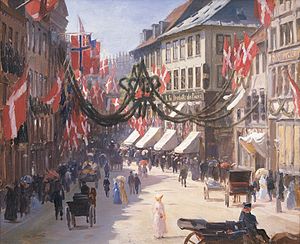
Vimmelskaftet (København)
Otto Bache: Der flages, sommerdag i Vimmelskaftet, efter 1892, Loeb Danish Art Collection.
Der flages, sommerdag i Vimmelskaftet
Vimmelskaftet er en gade i Indre By i København. Den er en del af Strøget og ligger mellem Nygade og Amagertorv.